Jisho Warner

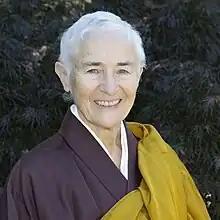

Jisho Warner is a Sōtō Zen priest and abiding teacher of Stone Creek Zen Center in Sonoma County, California. Warner is a former president of the Soto Zen Buddhist Association, and its first female and first LGBTQ president. Having graduated from Harvard University in 1965, she became an artist and freelance editor. She has edited books by Robert Thurman, Ed Brown, Wendy Johnson, Jane Hirshfield, Dainin Katagiri, and many others. She is a co-editor of the book "Opening the Hand of Thought" by Kosho Uchiyama, whose teachings she first encountered in the 1980s while practicing at the Pioneer Valley Zendo in Massachusetts under Koshi Ichida.